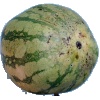
Label: watermelon